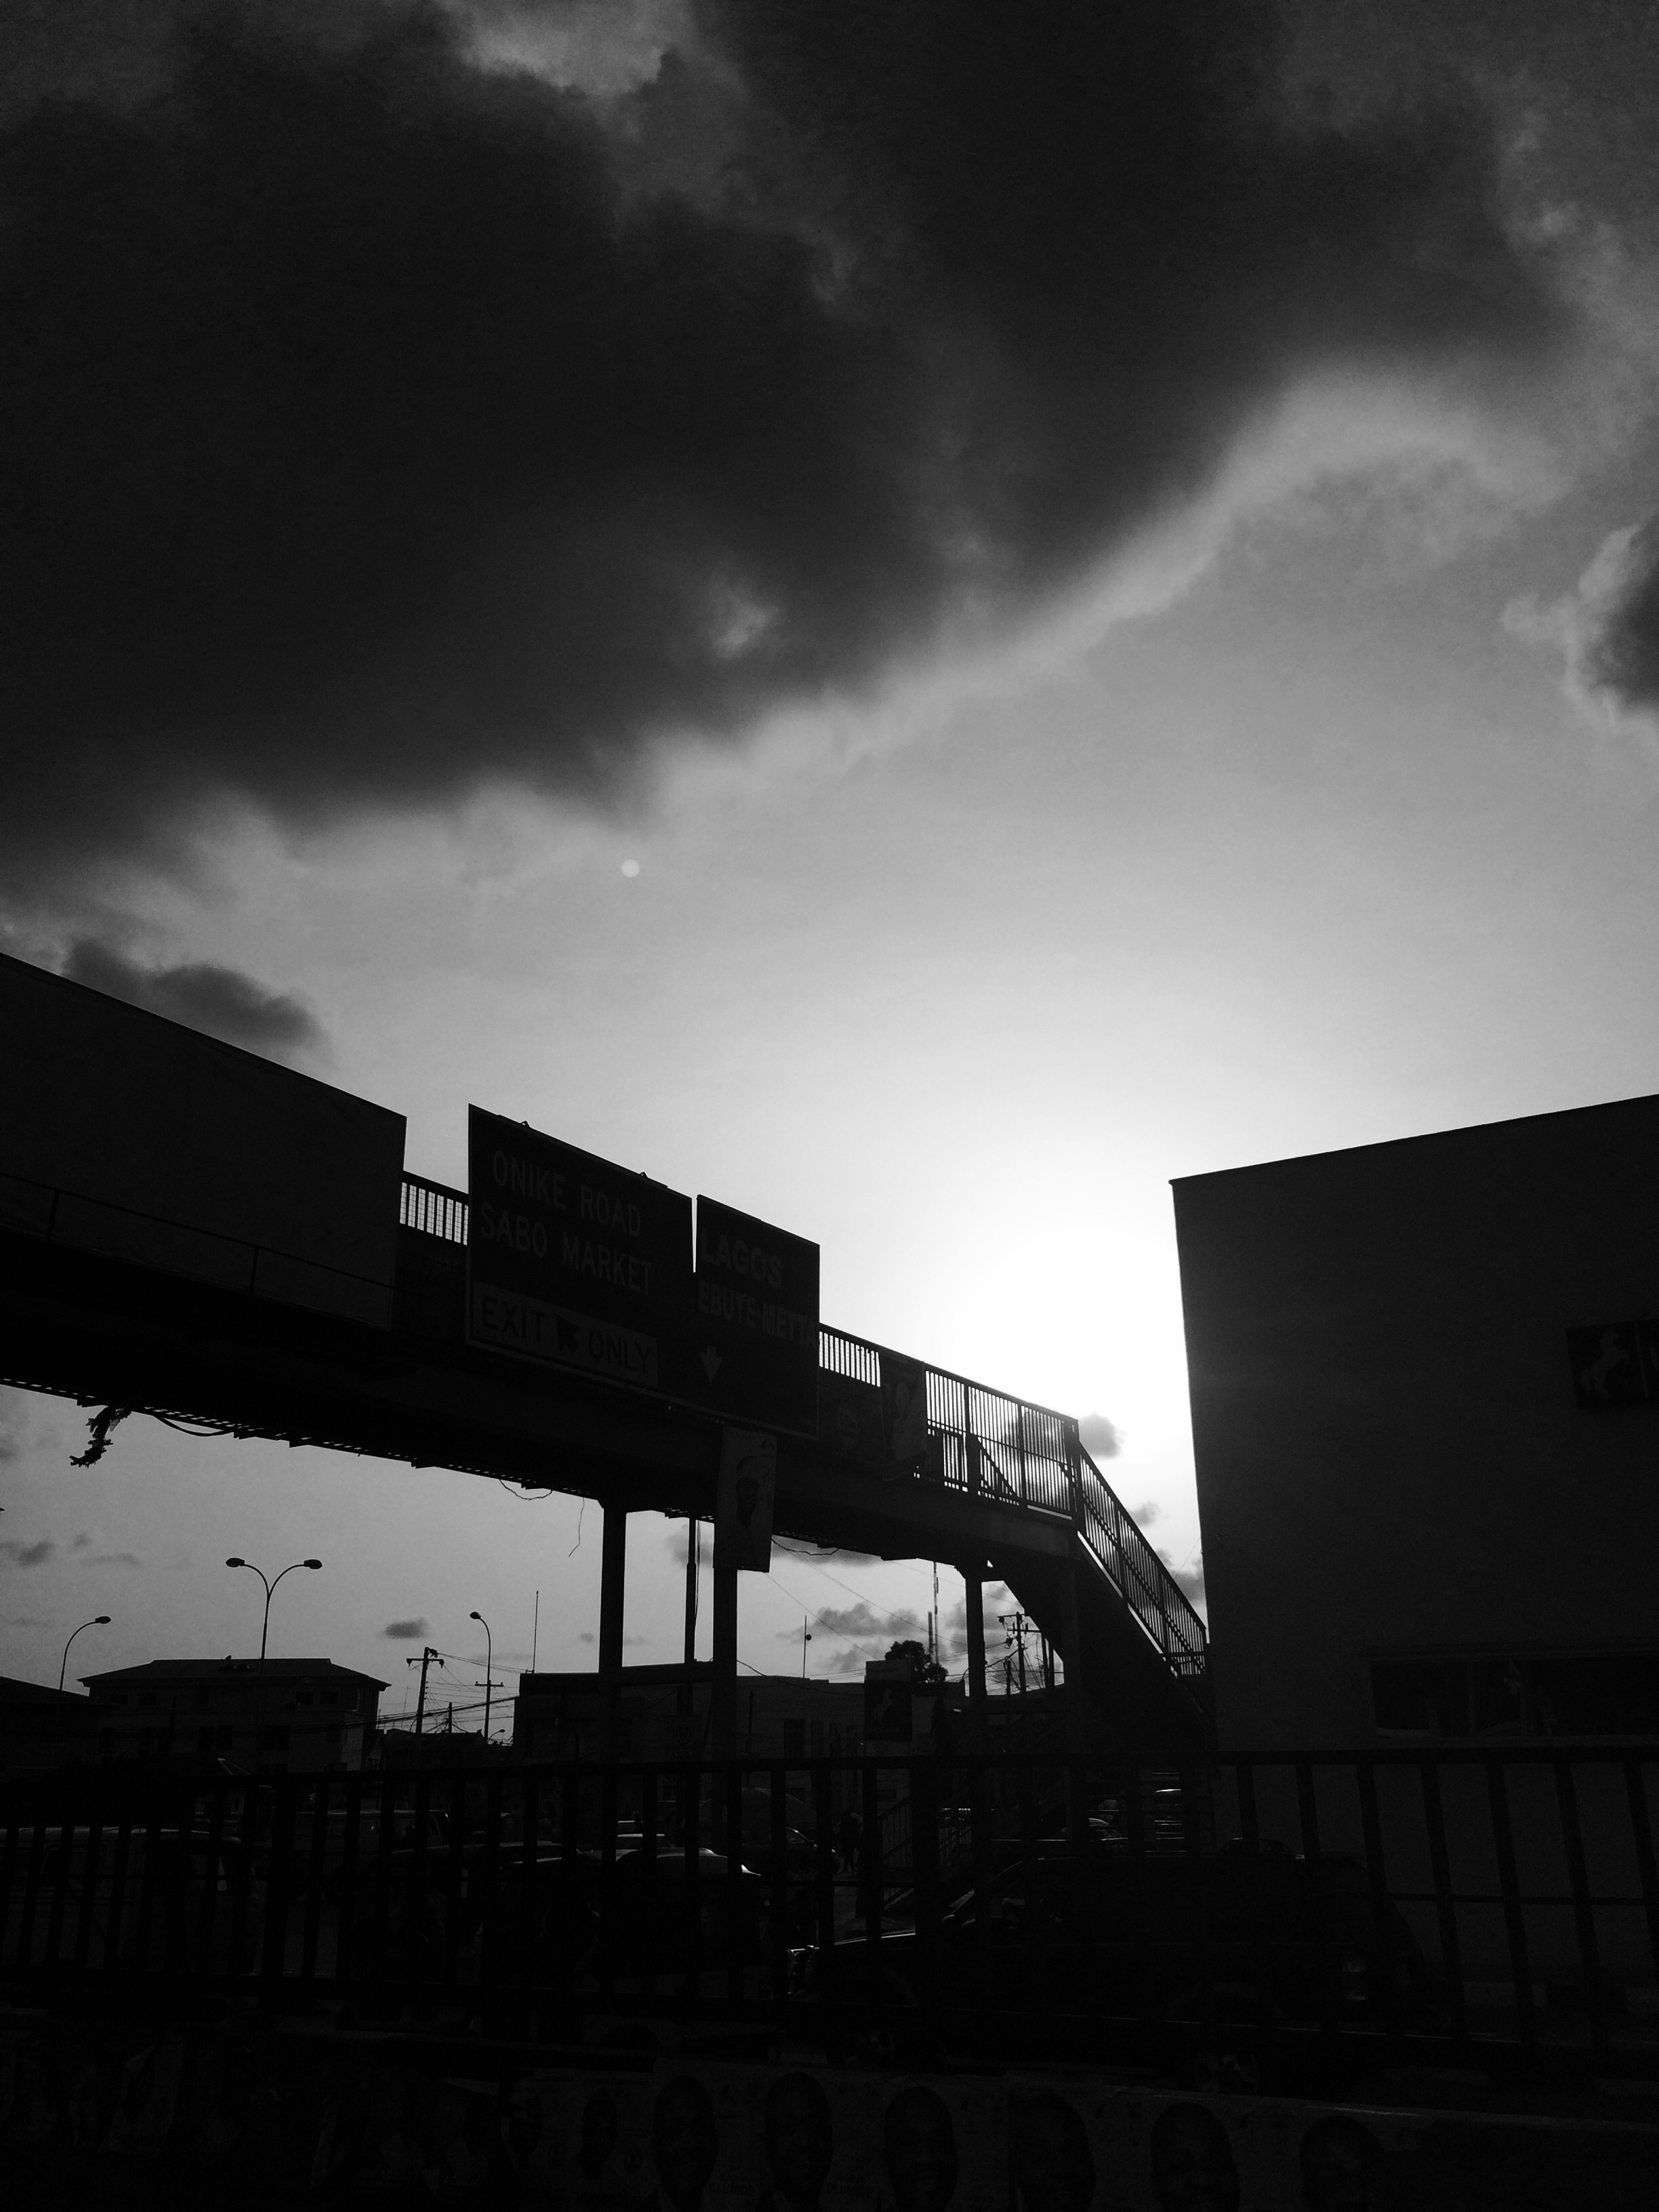
light, cloud, black and white, sky, white, night, atmosphere, weather, darkness, black, monochrome, shape, monochrome photography, atmosphere of earth